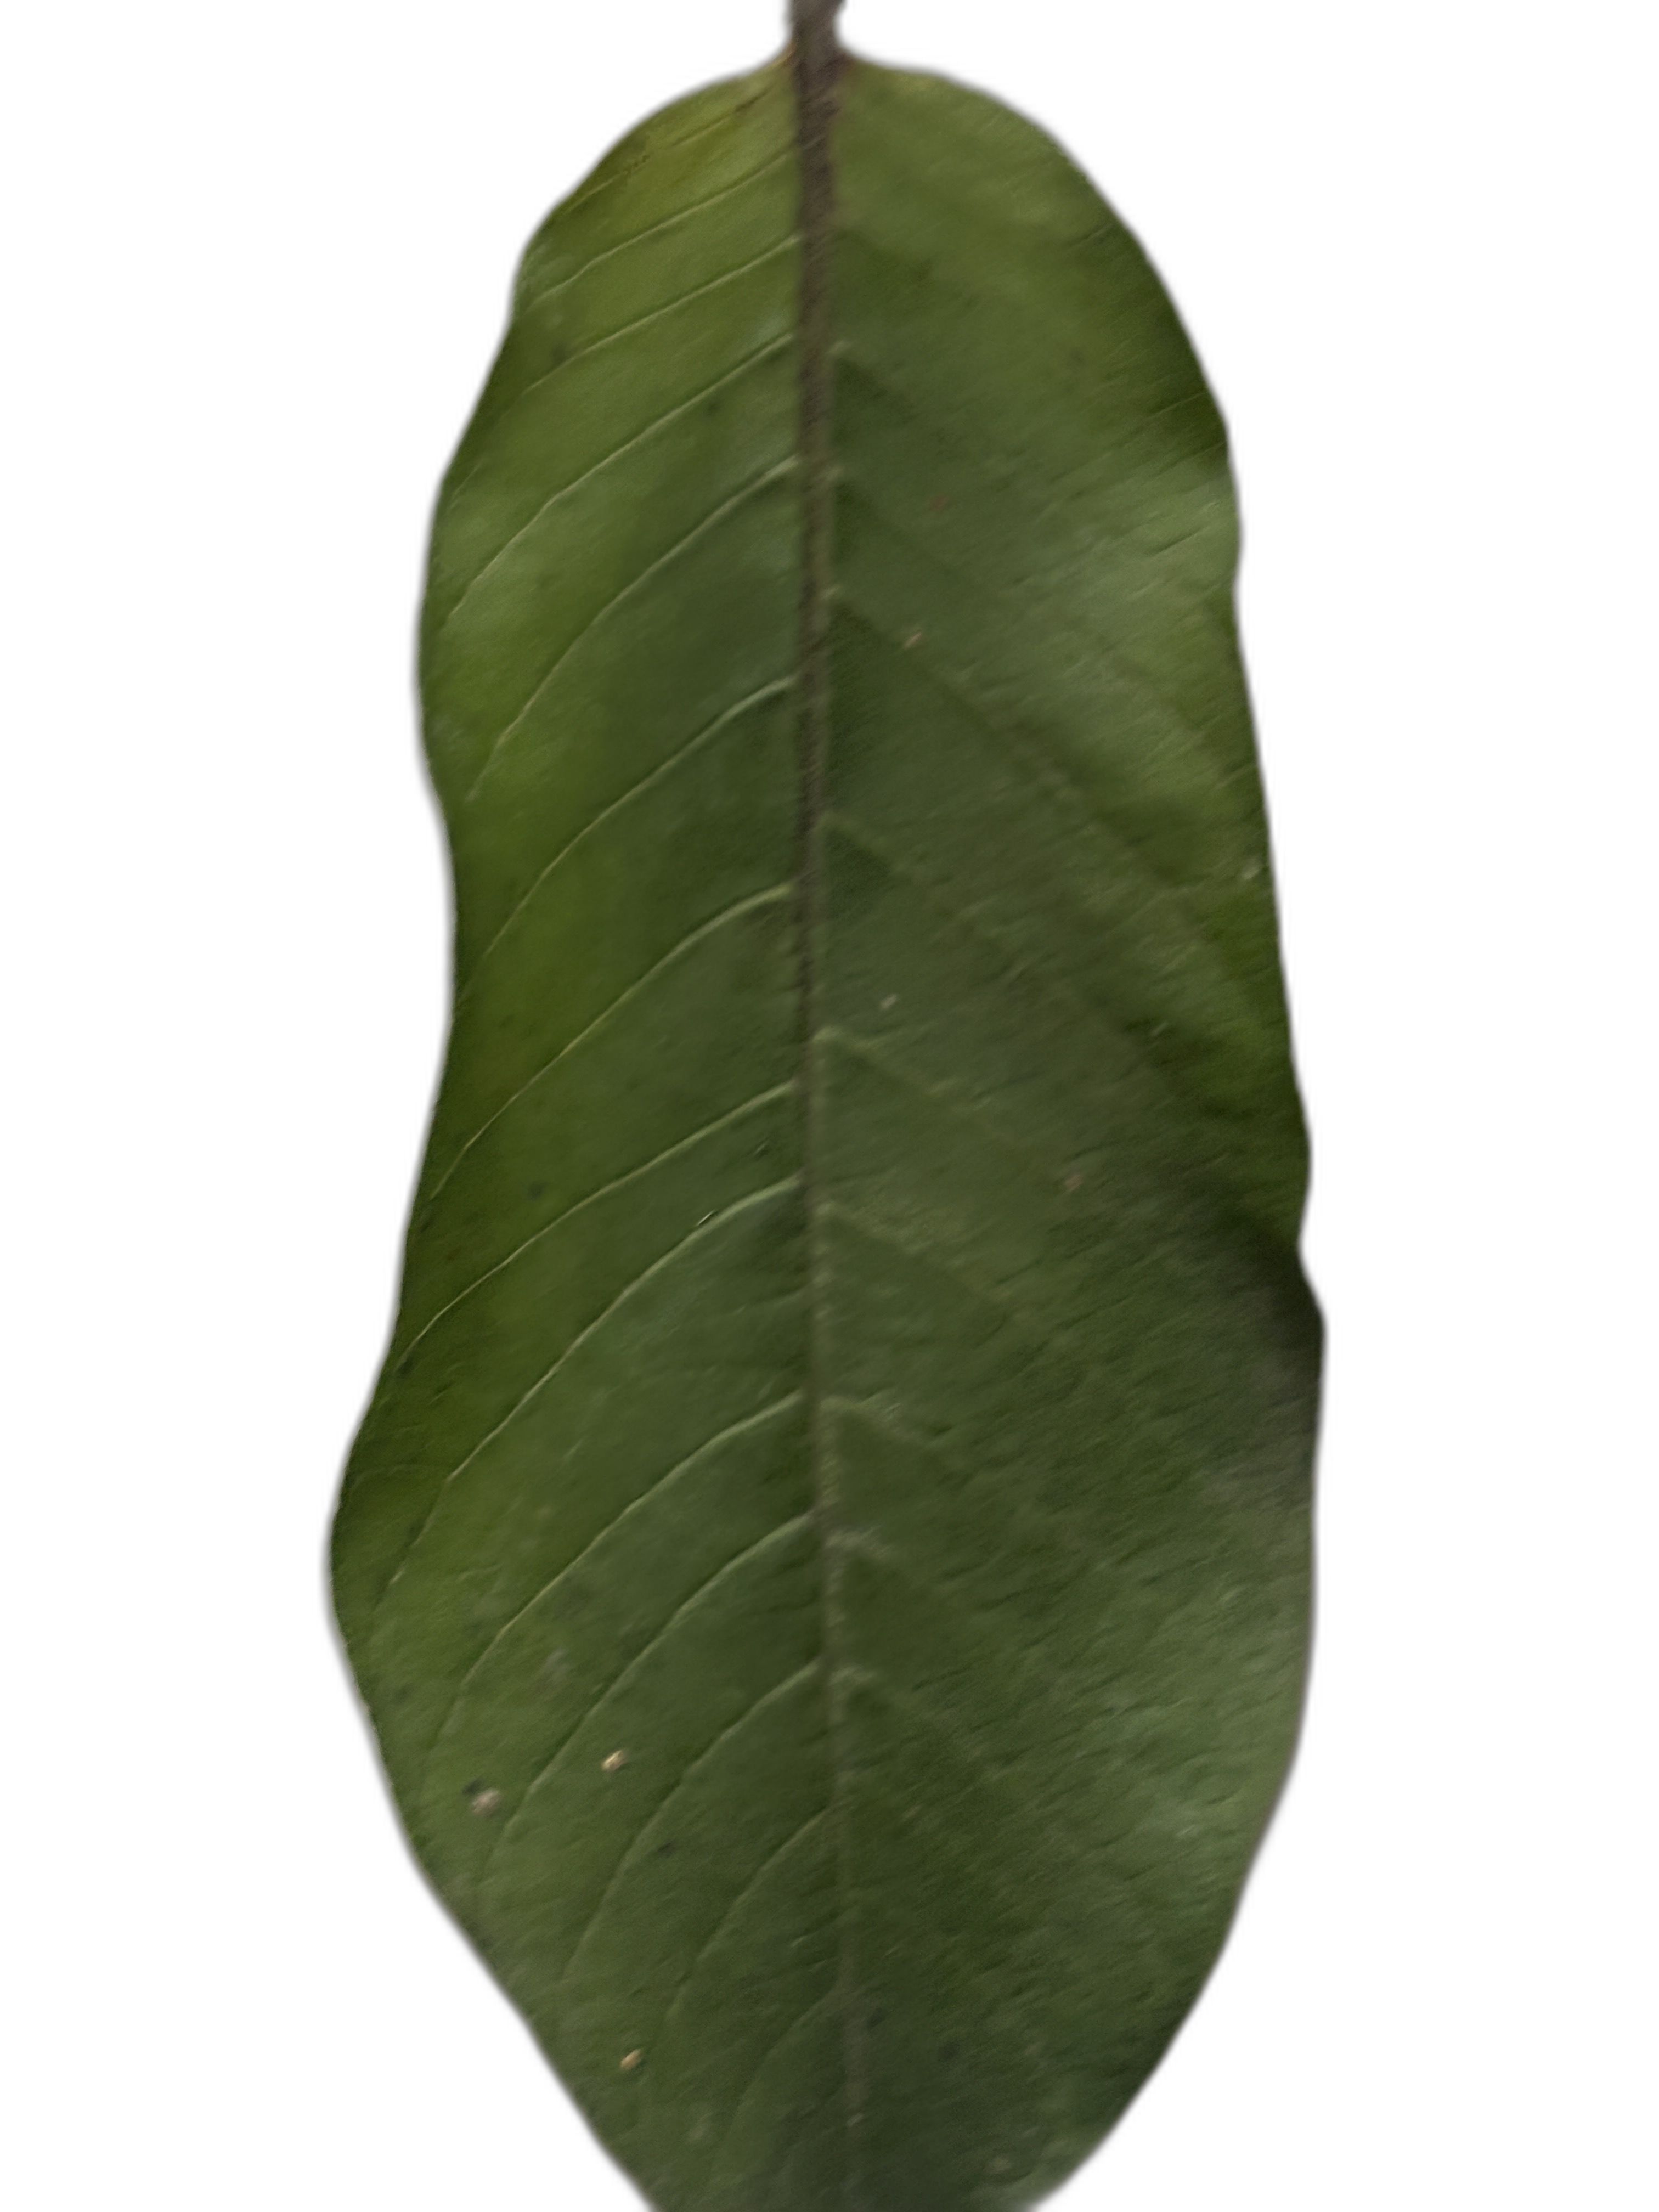
Plant part: leaf
Disease: Healthy